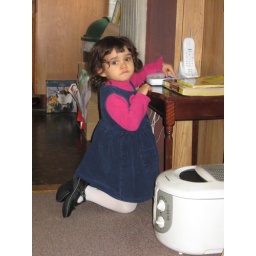
Little Devil in a blue dress